Bulbil

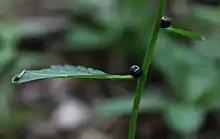

A bulbil (also referred to as a bulbel, bulblet, and/or pup) is a small, young plant that is reproduced vegetatively from axillary buds on the parent plant's stem or in place of a flower on an inflorescence. These young plants are clones of the parent plant that produced them—they have identical genetic material. The formation of bulbils is a form of asexual reproduction, as they can eventually go on to form new stand-alone plants.